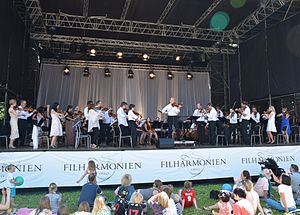
Oslo Filharmoniske Orkester
Oslo Filharmoniske Orkester i 2014.
Oslo Filharmoniske Orkester er Norges største symfoniorkester. Det blev grundlagt i 1919.